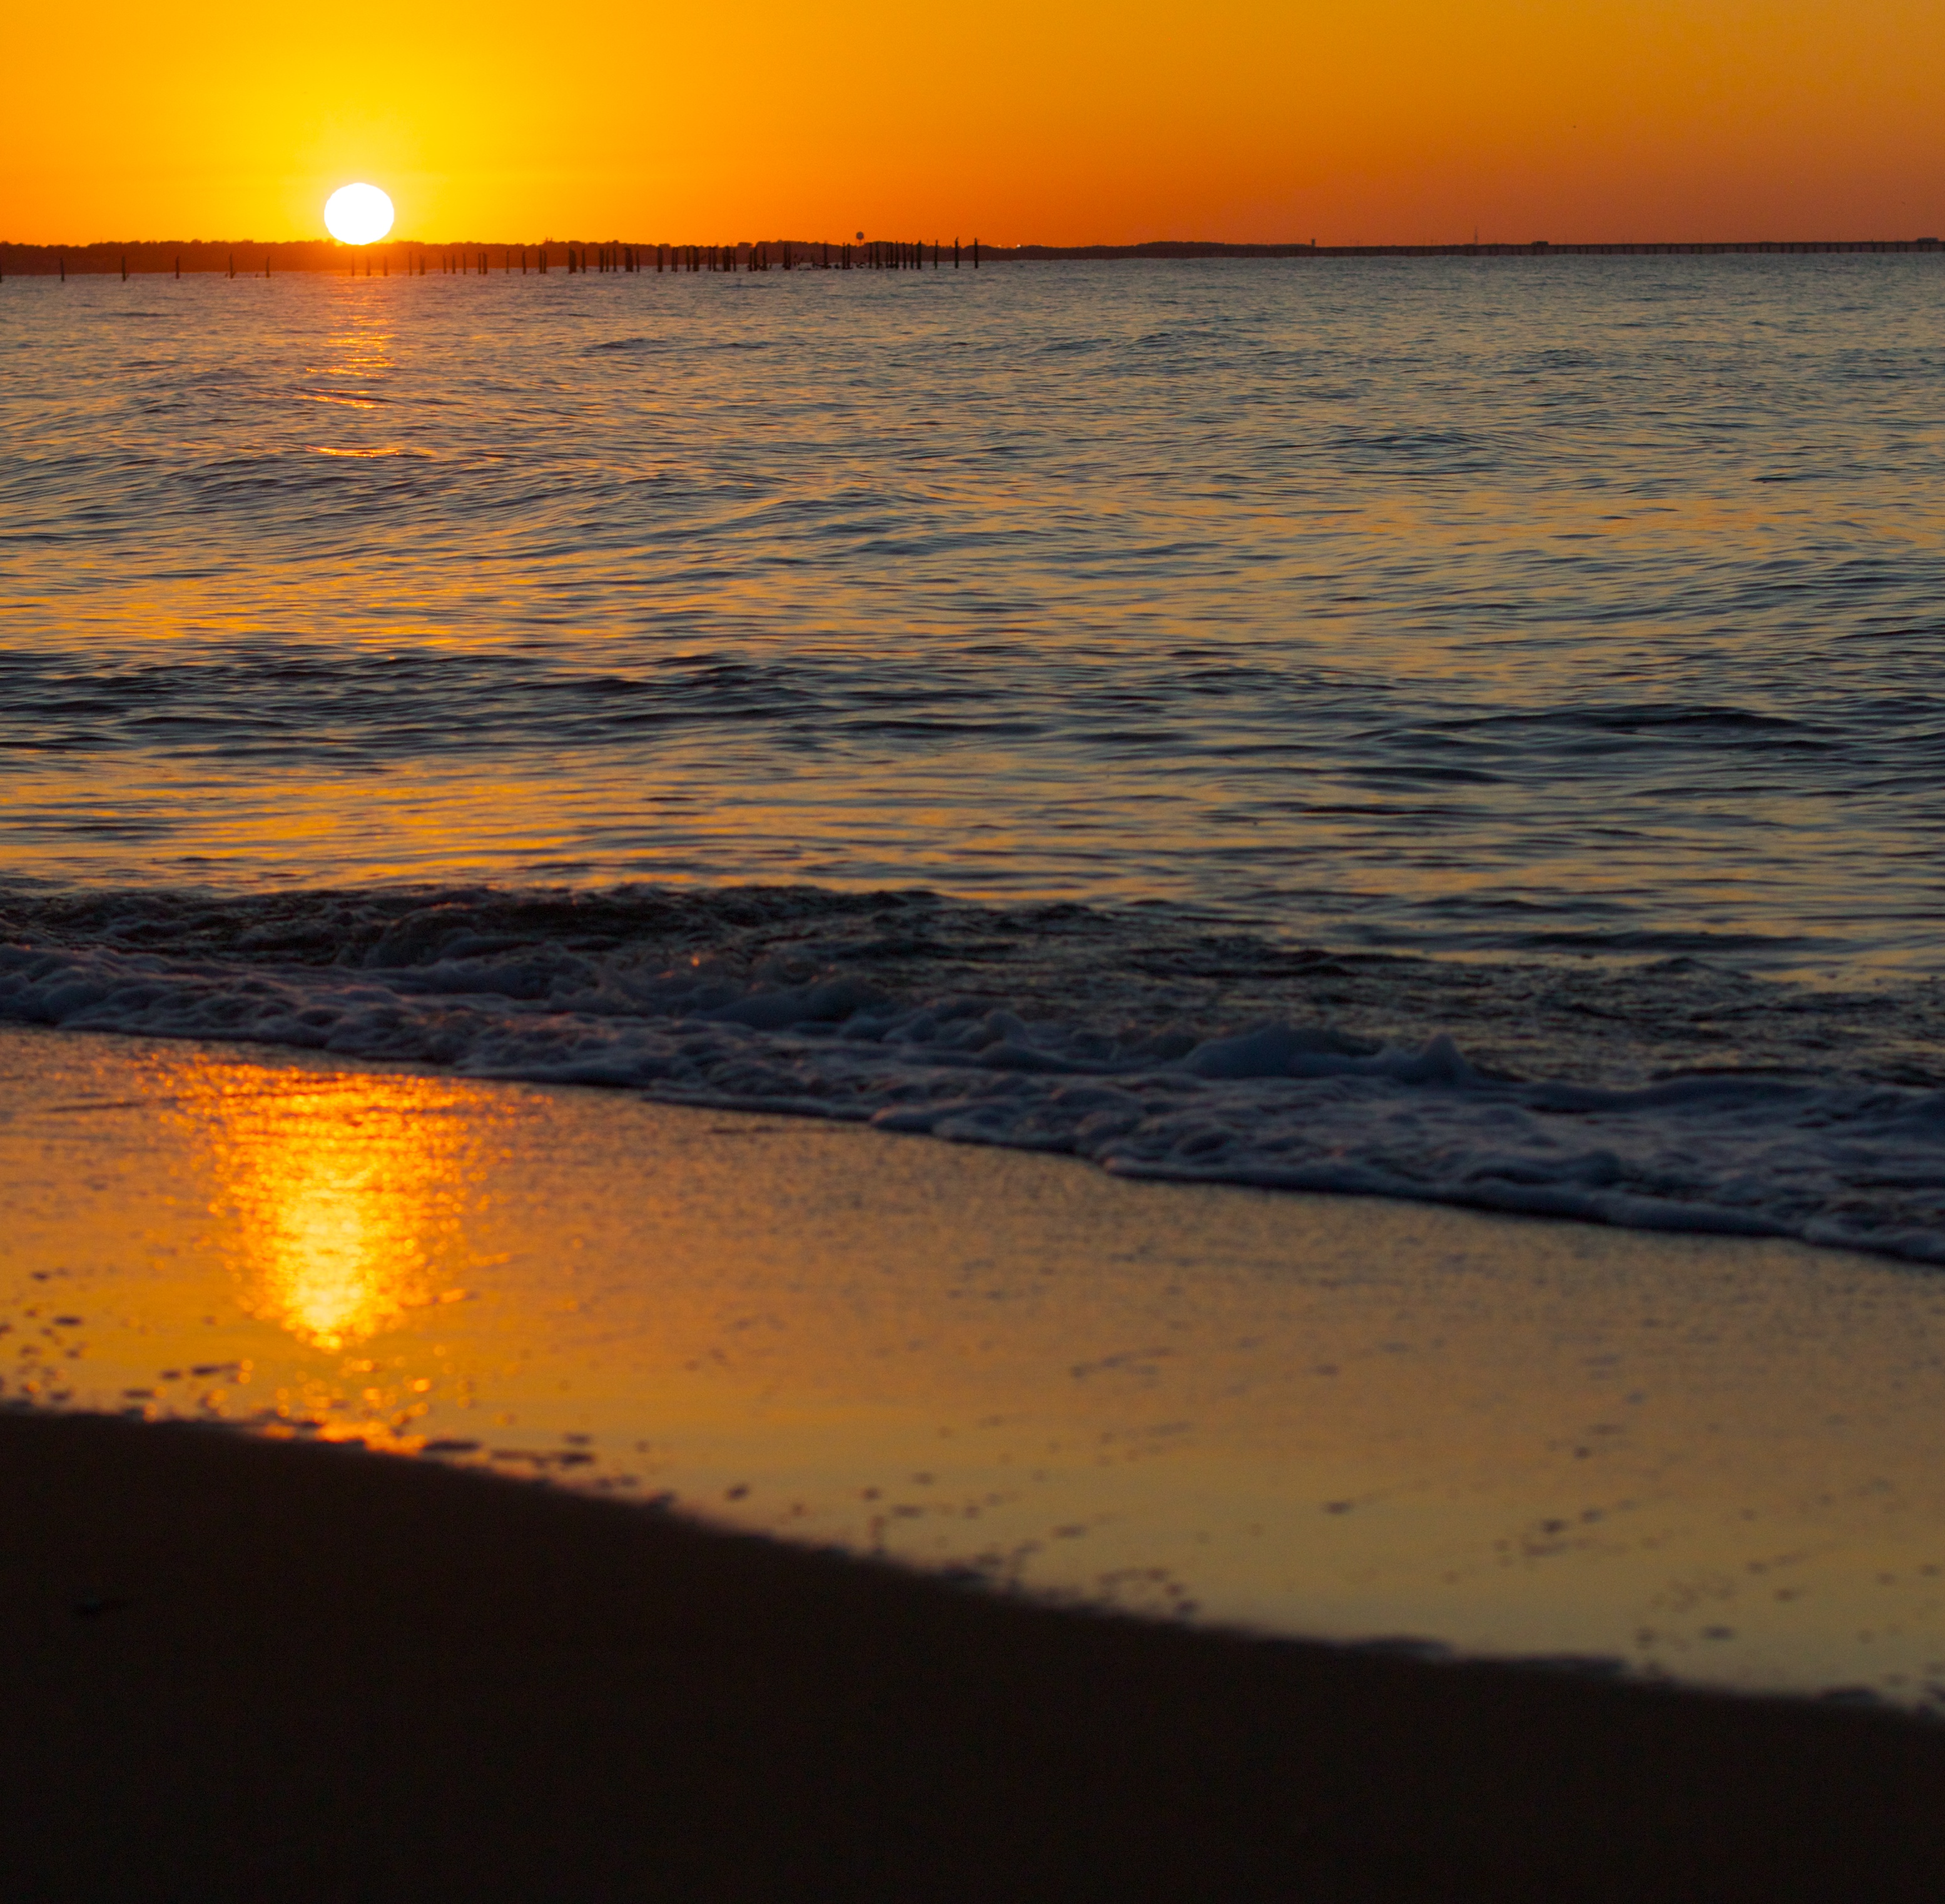
beach, sea, coast, sand, ocean, horizon, sun, sunrise, sunset, sunlight, morning, shore, wave, dawn, dusk, evening, reflection, odyssey, afterglow, wind wave